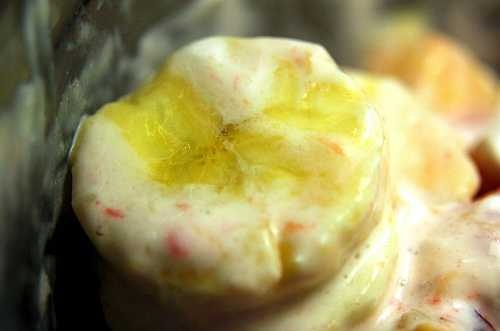
Label: Banana